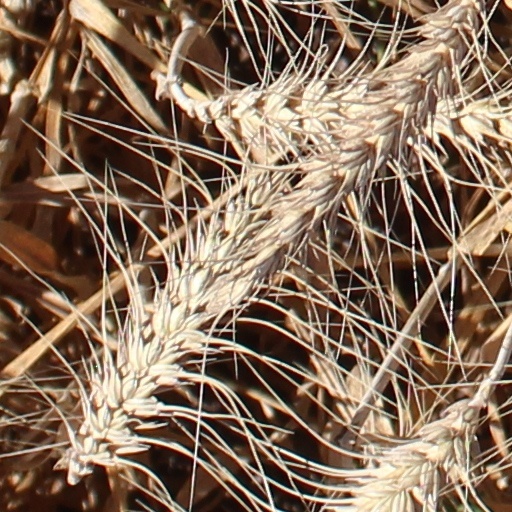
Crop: wheat